Malin Reitan

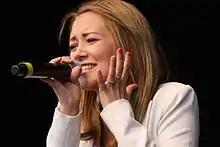
Malin Reitan (2013)

Malin (born Malin Reitan; 8 August 1995) is a Norwegian singer. She finished 3rd in the Junior Eurovision Song Contest 2005 with her song ""Sommer og skolefri"". She is also a recording artist with several released albums. Malin sings in her regional dialect.